Plácido Domingo Jr.

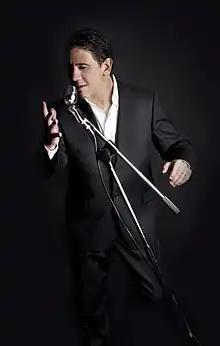

Plácido Francisco Domingo Ornelas (born 21 October 1965), better known as Plácido Domingo Jr., is a Mexican-Spanish singer, songwriter and record producer.